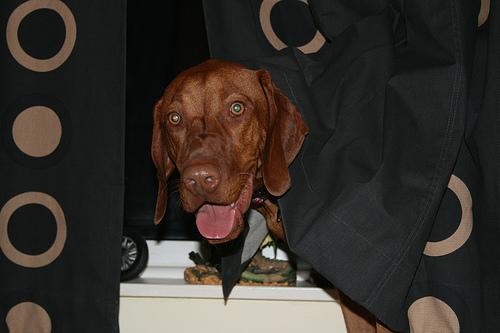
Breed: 210-n000048-vizsla